Tony Hills (American football)

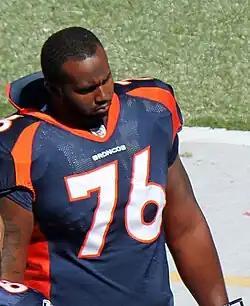
Hills with the Denver Broncos in 2011

Anthony Tremaine Hills (born November 4, 1984) is an American former professional football player who was an offensive tackle for nine years in the National Football League (NFL). He played college football for the Texas Longhorns. He won championships at both the collegiate and pro levels.